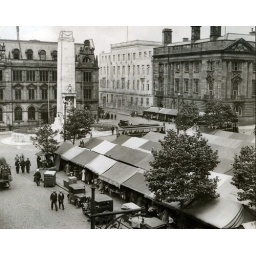
A full market with stalls spilling over to the pavement below the Sessions House